White Hall (Ellicott City, Maryland)

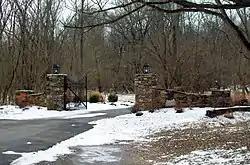
Gates to White Hall, January 2011

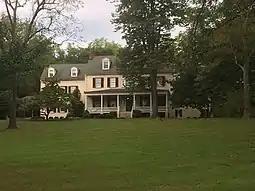
White Hall in 2018

White Hall is a historic home located at Ellicott City, Maryland, United States. It consists of three sections: the east wing, dating from the early 19th century, the center section, and the west wing. In 1890 the house was partially destroyed by fire and rebuilt in 1900. Three outbuildings remain on the White Hall property: a small square frame workshop; a smokehouse-privy; and springhouse.